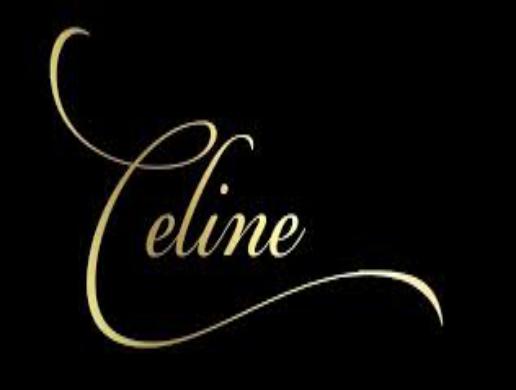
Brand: Celine
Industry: Clothes